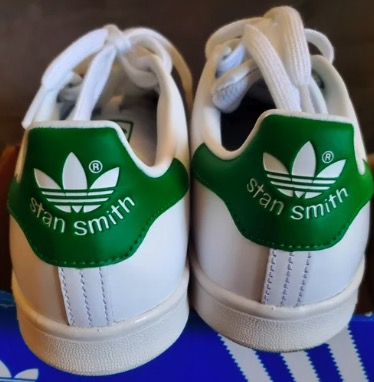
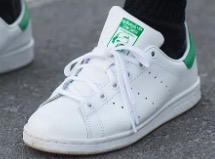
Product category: misc
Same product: yes